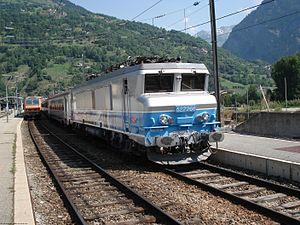
La BB 22266 en livrée ""En voyage"", en gare de Bourg Saint Maurice (Juillet 2006) Auteur
La gare de Bourg-Saint-Maurice est une gare ferroviaire française de la ligne de Saint-Pierre-d'Albigny à Bourg-Saint-Maurice, située sur le territoire de la commune de Bourg-Saint-Maurice dans le département de la Savoie en région Auvergne-Rhône-Alpes. En hiver, elle dessert de nombreuses stations de ski, notamment Les Arcs, Tignes, Val-d'Isère, La Rosière et Sainte-Foy-Tarentaise.